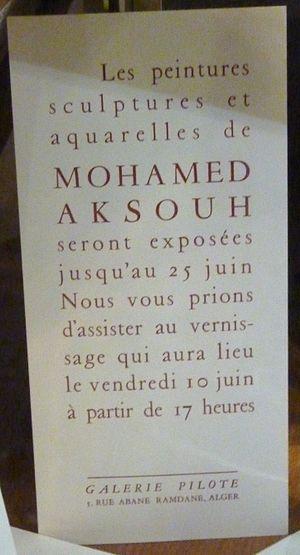
Invitation pour l'exposition du peintre algérien Mohamed Aksouh présentée à Alger en 1966 à la galerie ""Pilote"" animée par Edmond Charlot. Document figurant dans l'exposition organisée en 2015 par le musée de Pézenas en hommage à Edmond Charlot."
Mohamed Aksouh, né à Alger le 1ᵉʳ juin 1934, est un peintre et graveur non-figuratif algérien, appartenant à la génération des « fondateurs » de la peinture algérienne moderne. Il est installé en France depuis 1965.